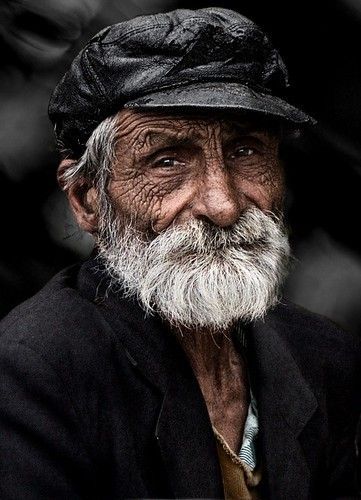
Label: Colored